Zyklon B

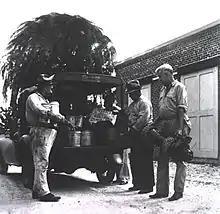
A fumigation team in New Orleans, 1939. Zyklon canisters are visible.

Hydrogen cyanide, discovered in the late 18th century, was used in the 1880s for the fumigation of citrus trees in California. Its use spread to other countries for the fumigation of silos, goods wagons, ships, and mills. Its light weight and rapid dispersal meant its application had to take place under tents or in enclosed areas. Research by Fritz Haber of the Kaiser Wilhelm Institute for Physical Chemistry and Electrochemistry led to the founding in 1919 of Deutsche Gesellschaft für Schädlingsbekämpfung mbH (Degesch), a state-controlled consortium formed to investigate military use of the chemical. Chemists at Degesch added a cautionary eye irritant to a less volatile cyanide compound which reacted with water in the presence of heat to become hydrogen cyanide. The new product was marketed as the pesticide Zyklon (cyclone). As a similar formula had been used as a weapon during World War I, Zyklon was soon banned.